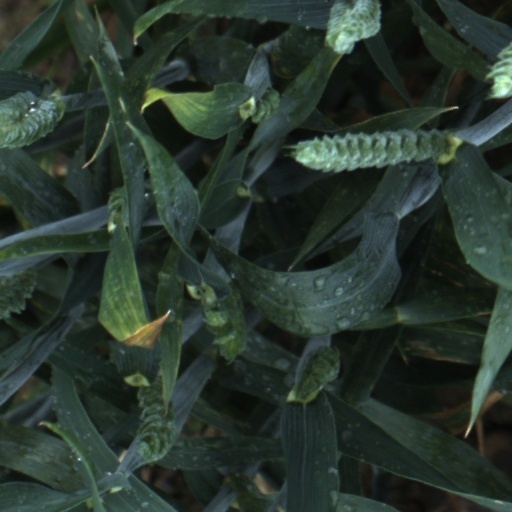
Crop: wheat